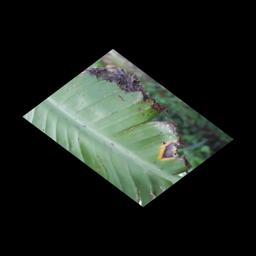
Label: POTASSIUM DEFICIENCY